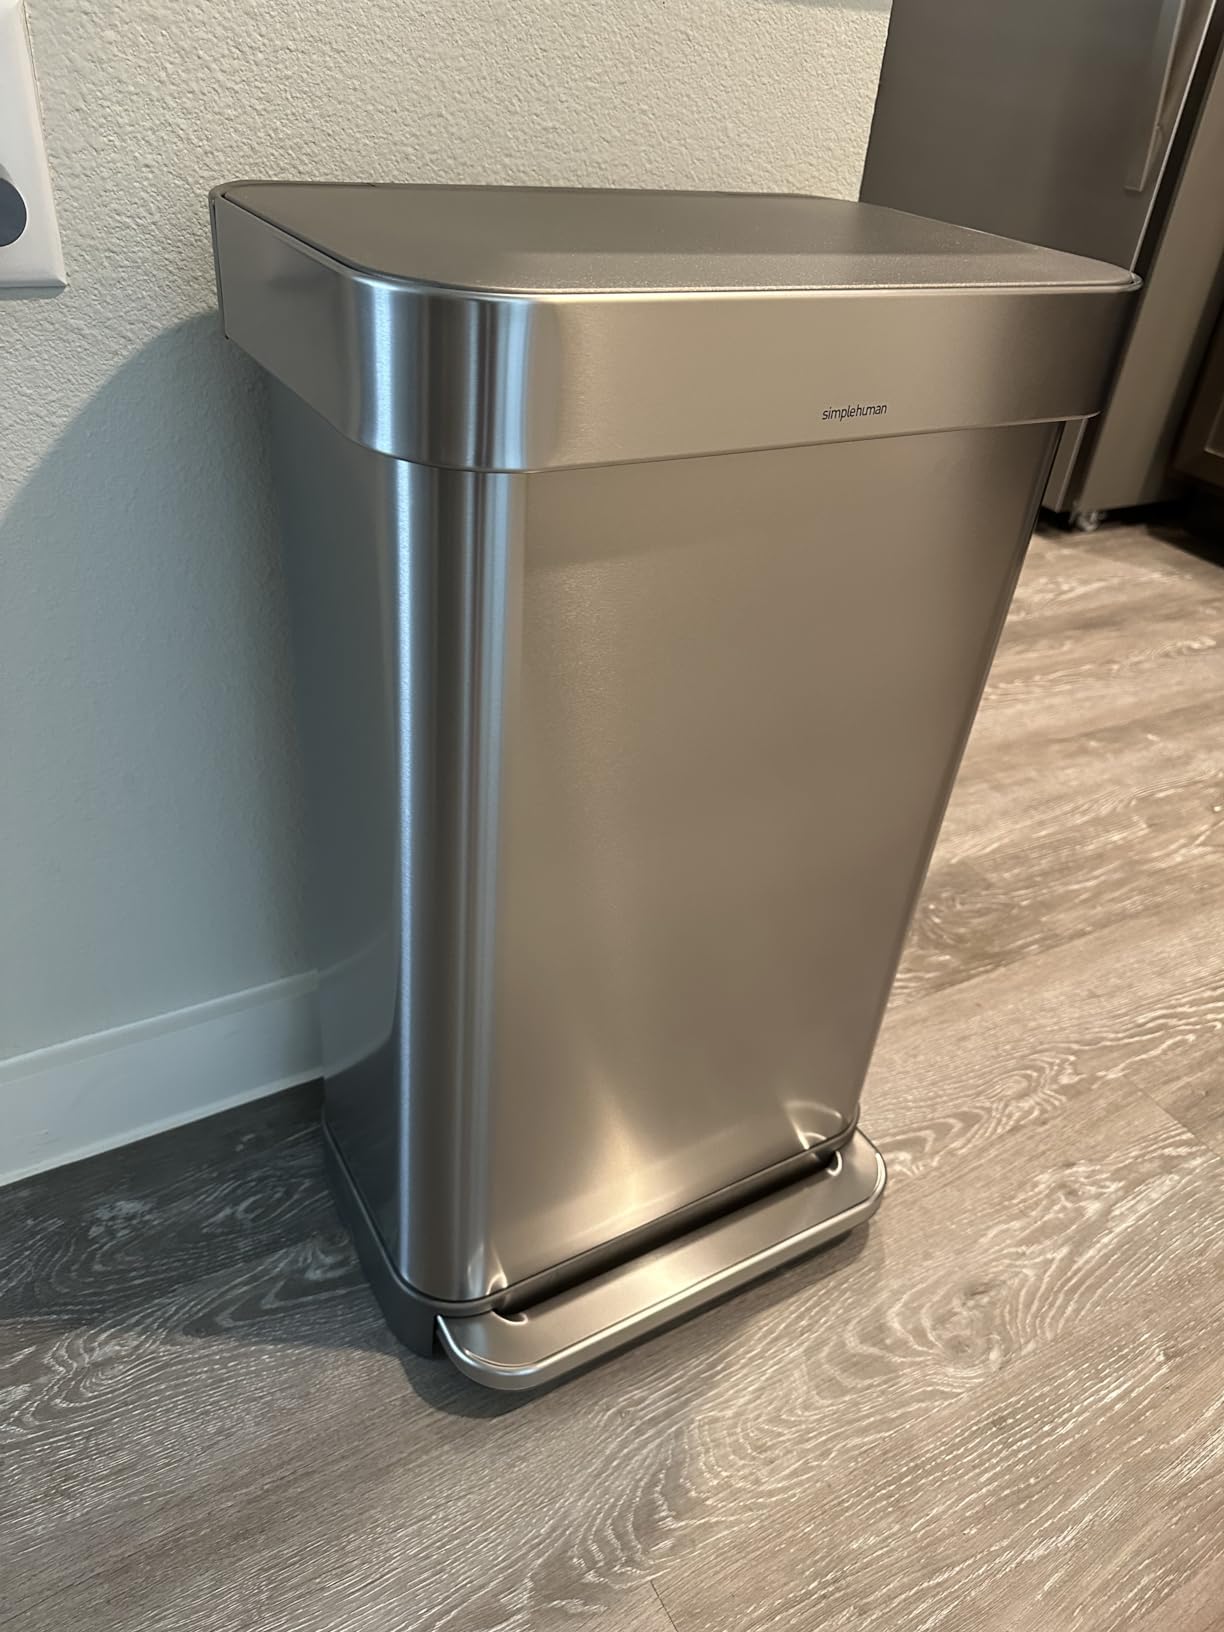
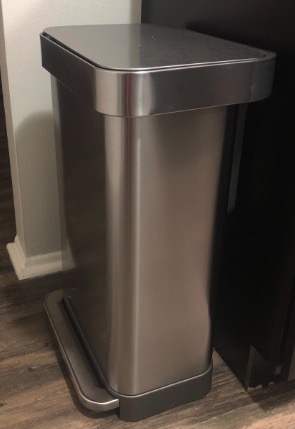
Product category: misc
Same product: yes